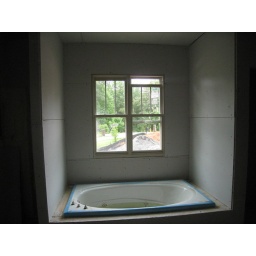
Garden tub in master bathroom